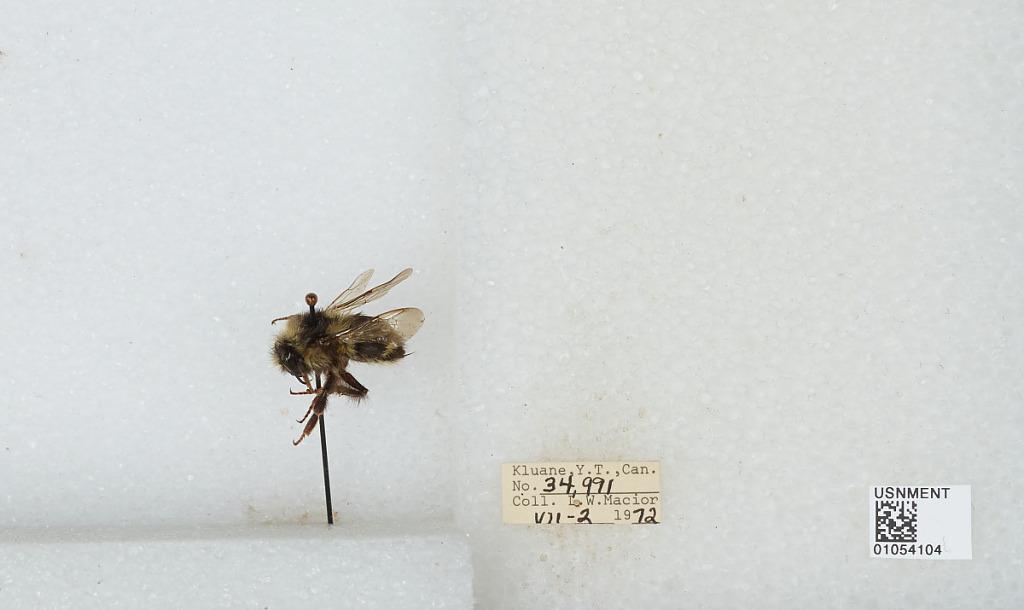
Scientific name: Bombus bifarius nearcticus
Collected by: L. Macior
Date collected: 1972-7-2
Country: Canada
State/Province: Yukon Territory
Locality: Kluane
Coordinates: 60.75, -139.5